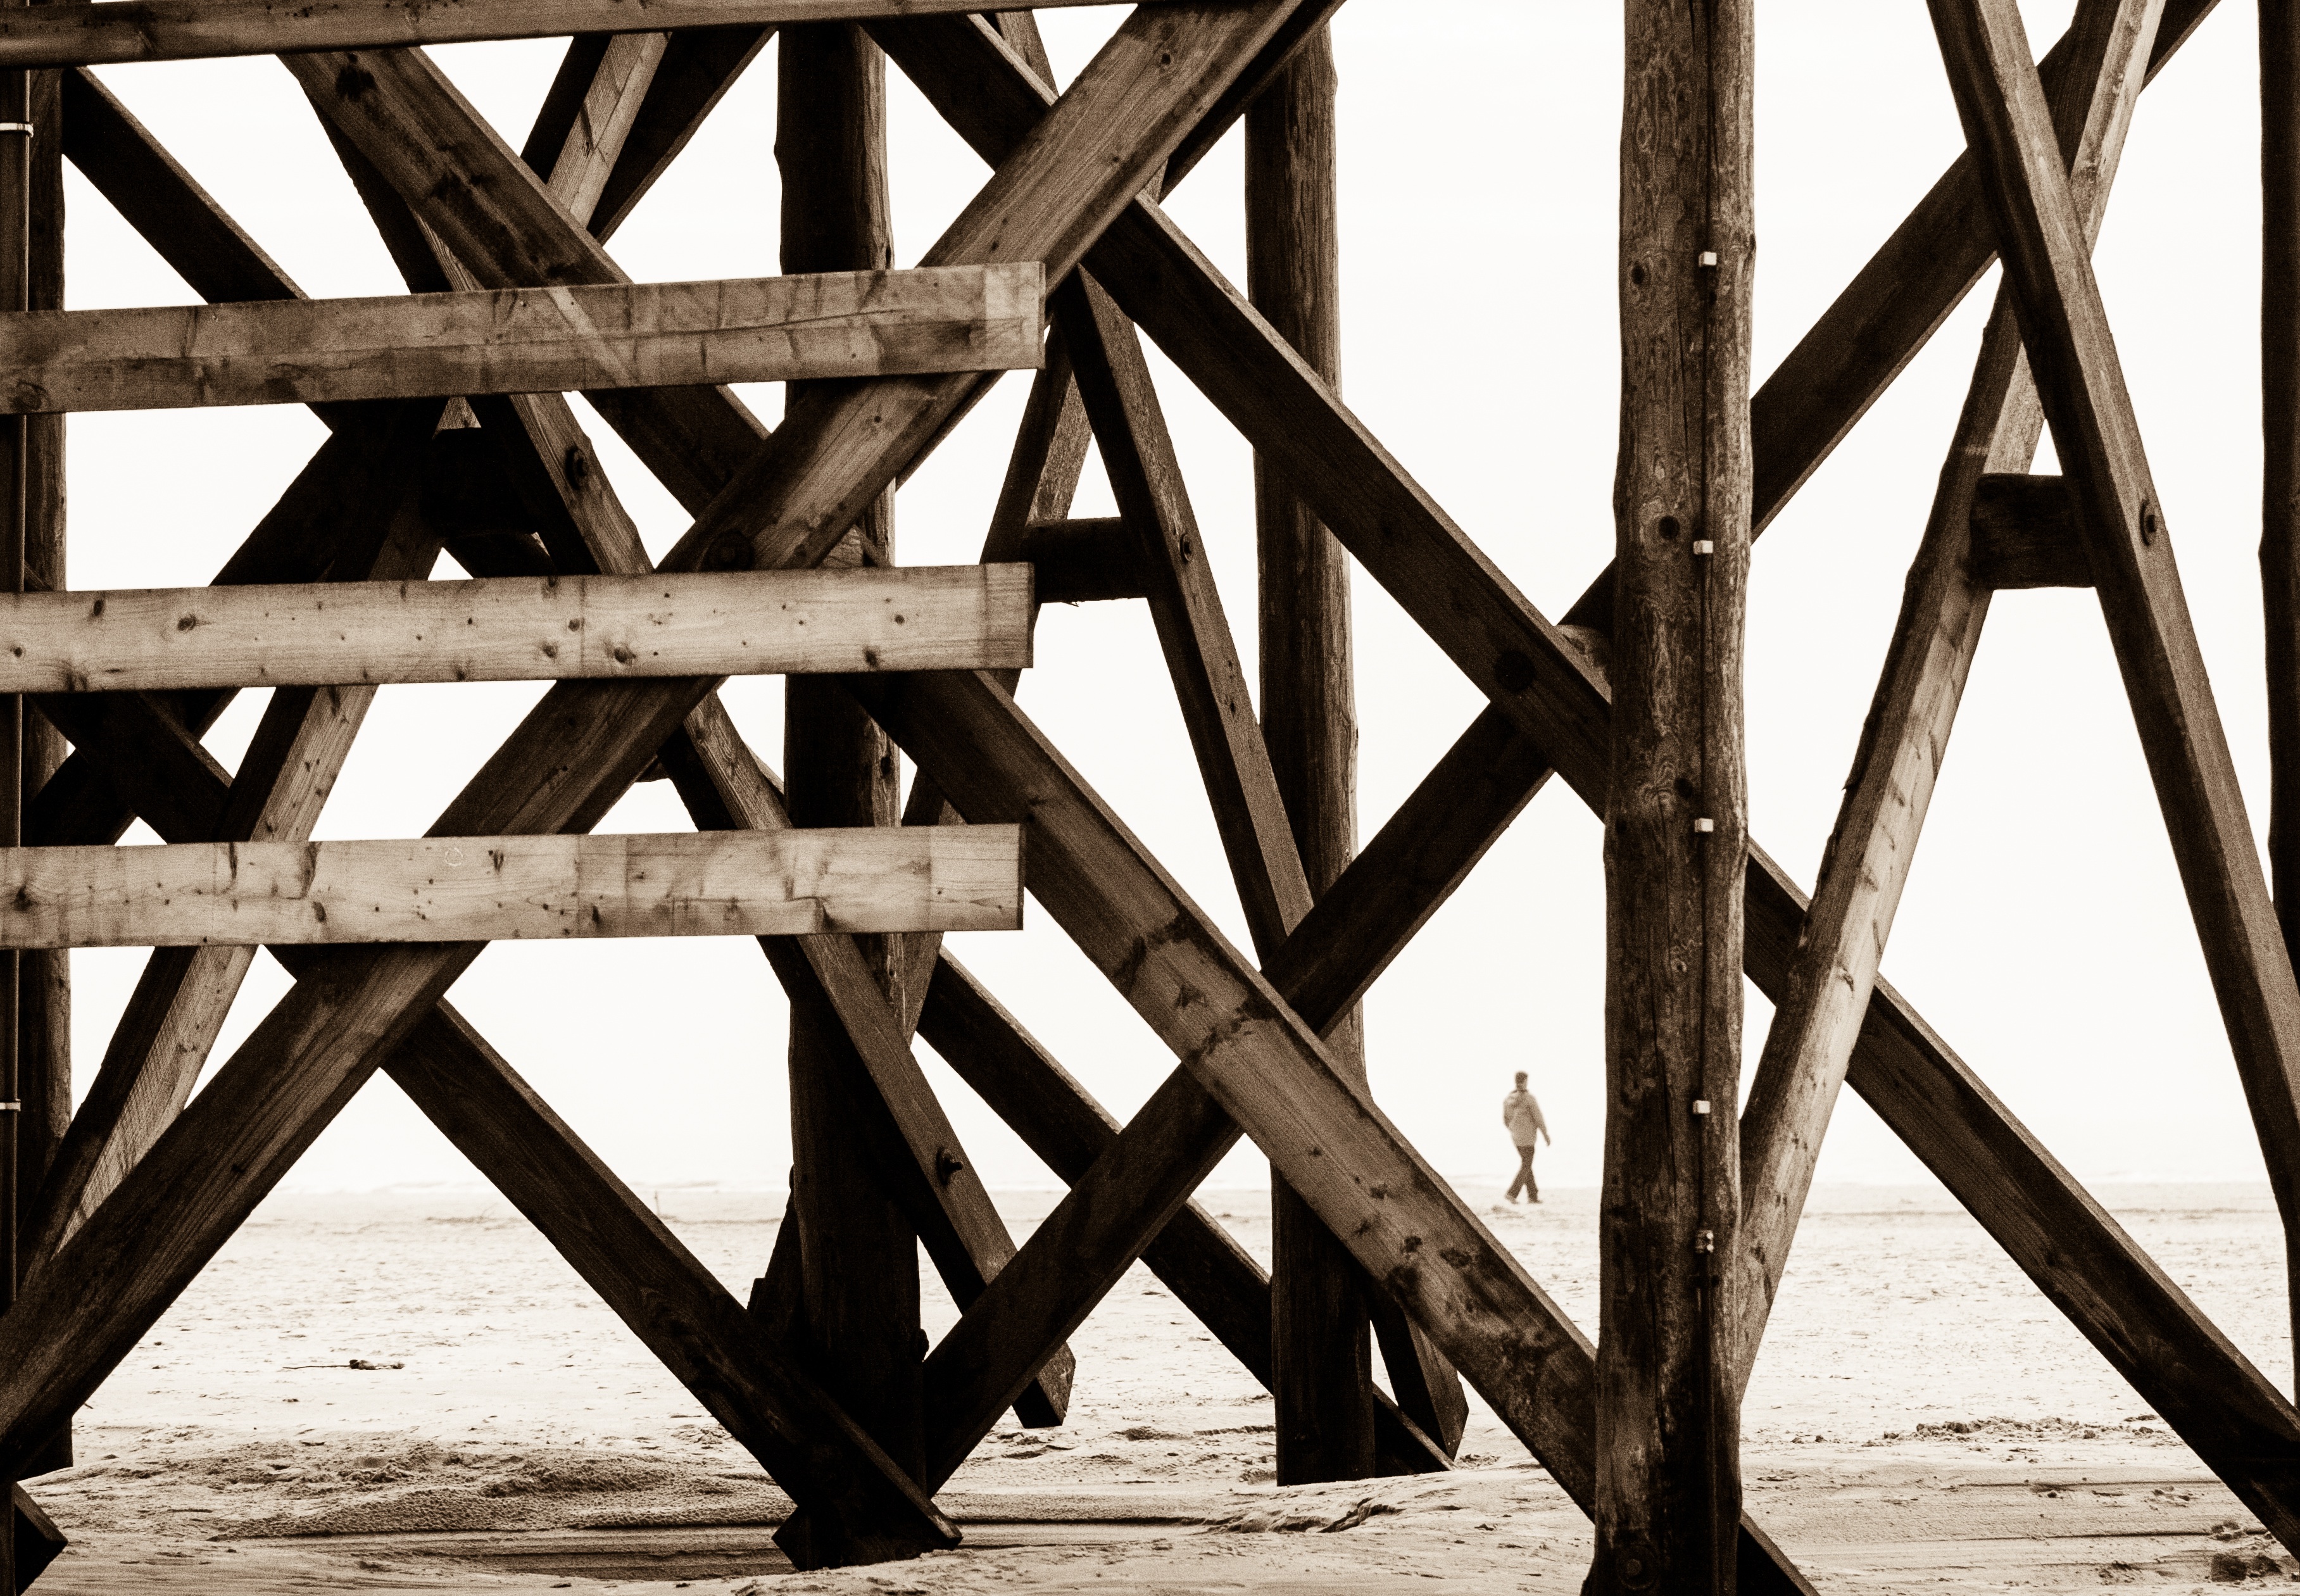
black and white, wood, bridge, line, monochrome, material, design, symmetry, monochrome photography